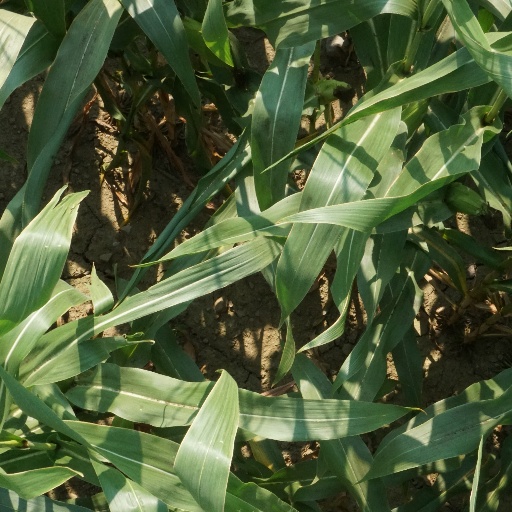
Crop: maize; corn